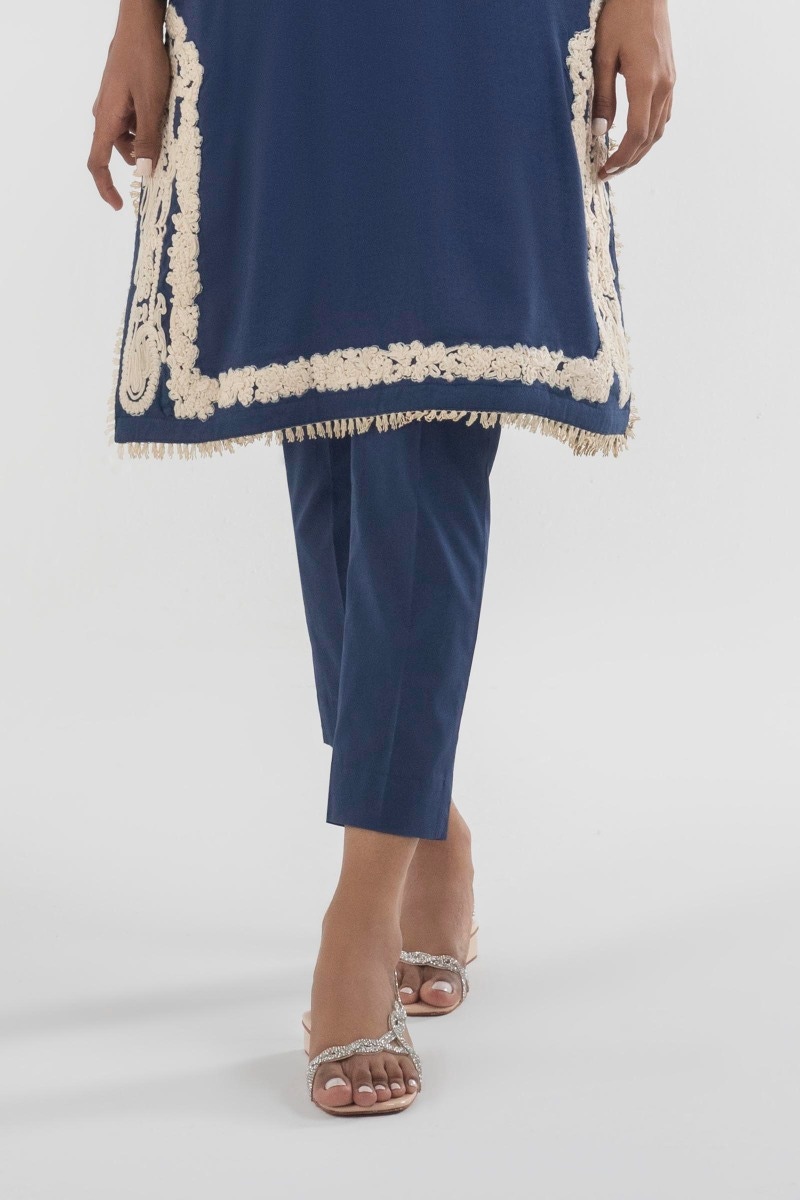
navy embroidered kurta pants